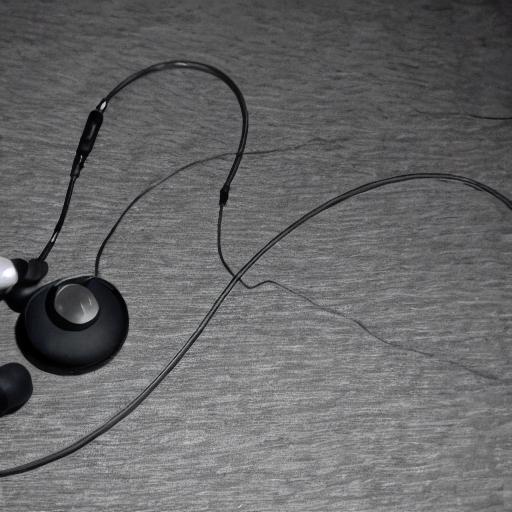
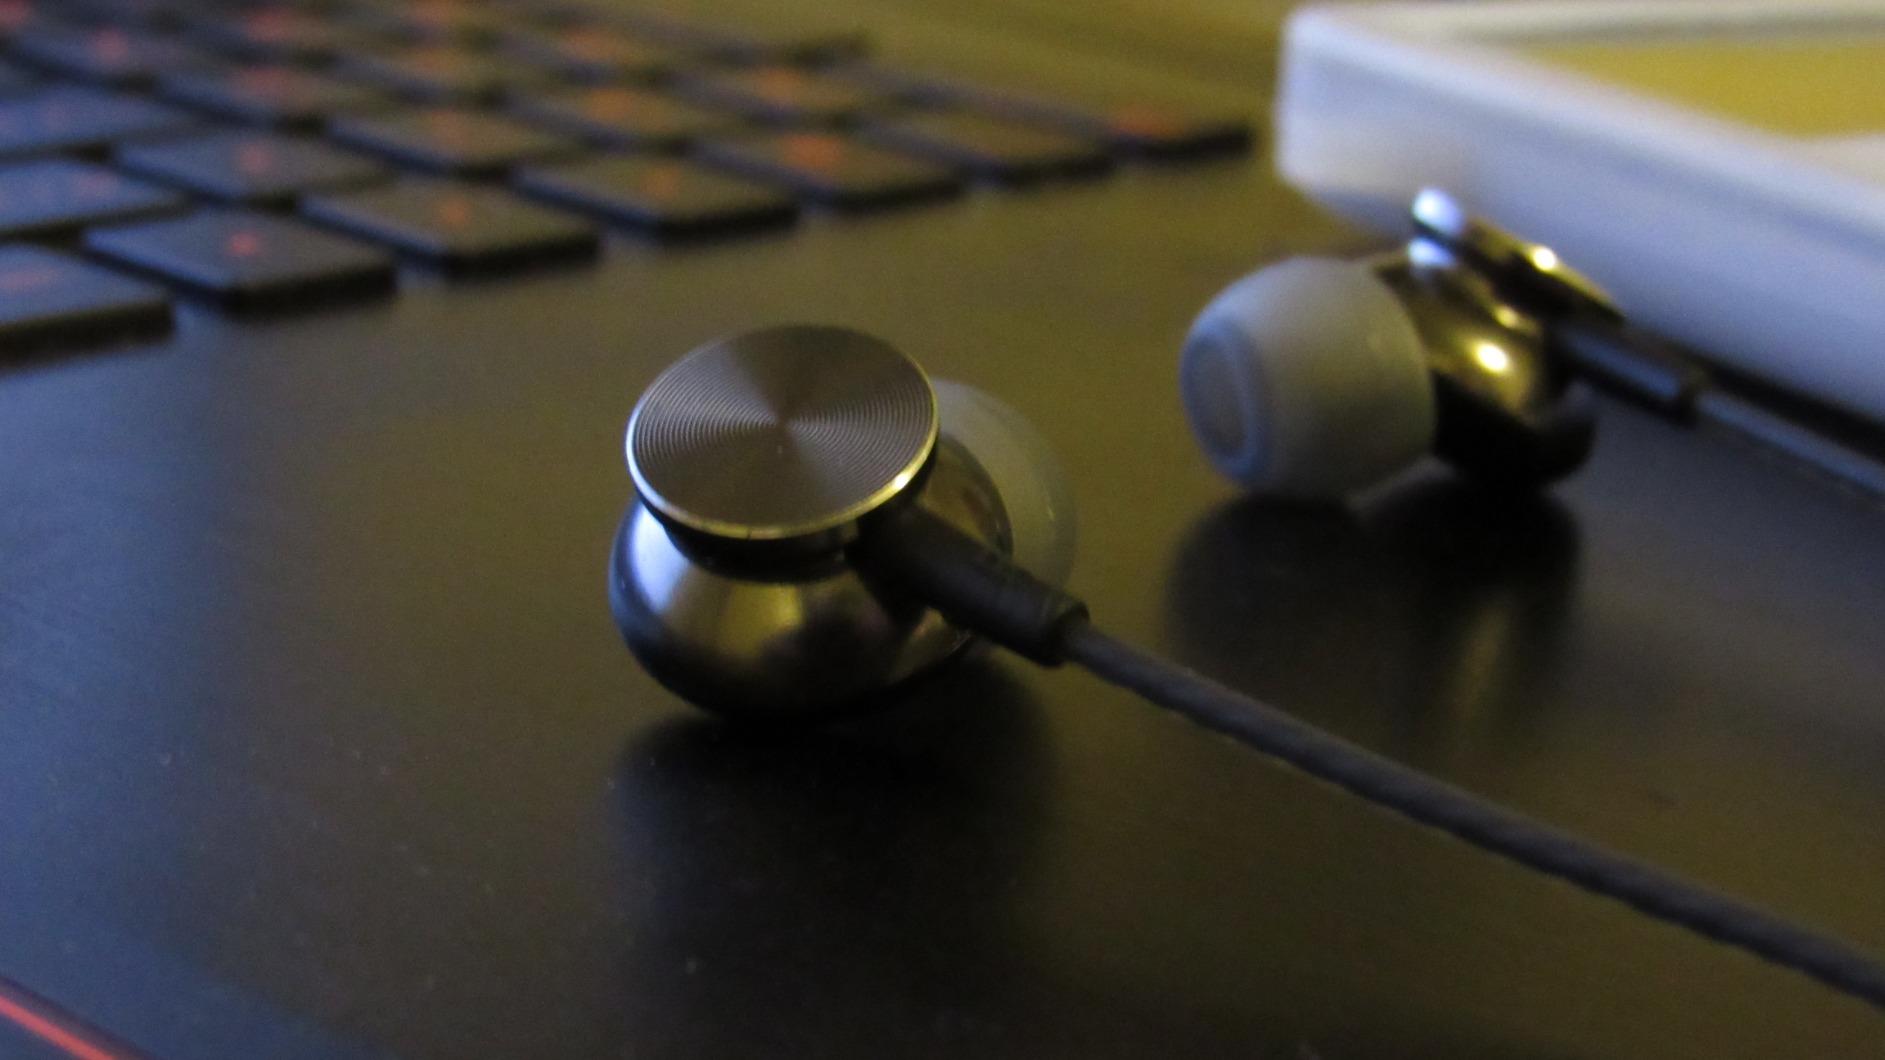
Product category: headphones
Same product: no